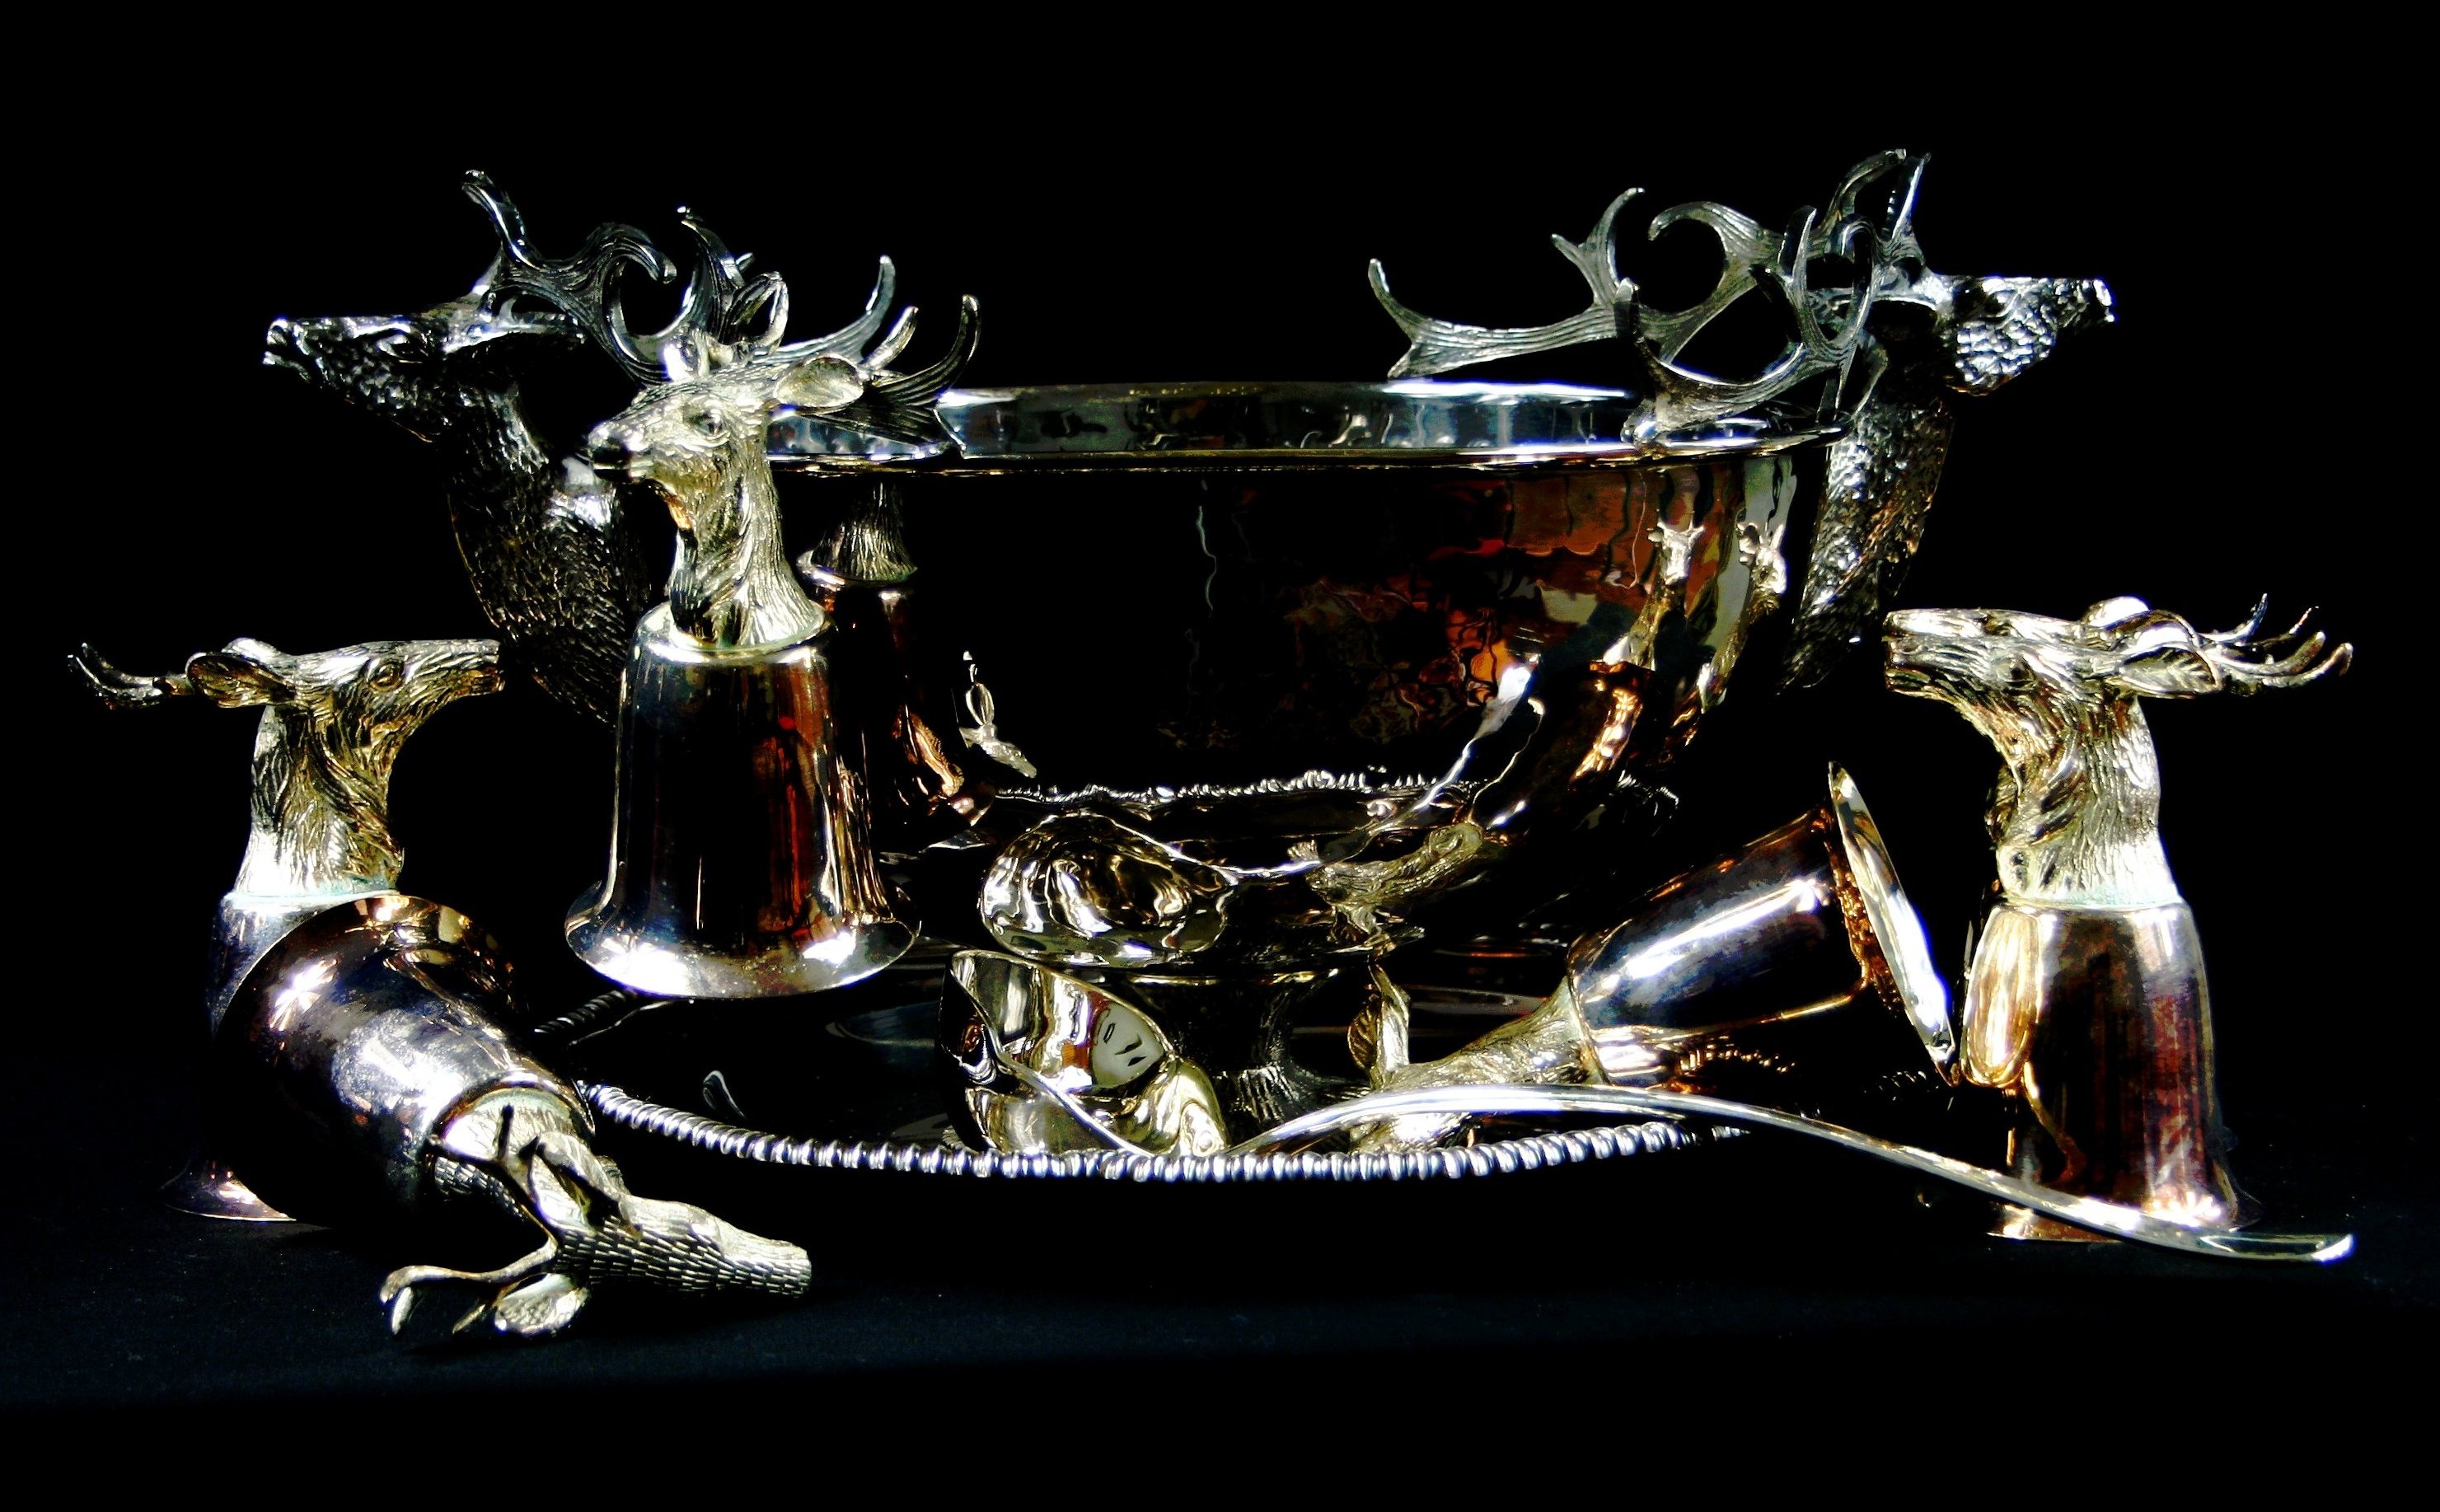
stag, set, tray, cups, ladle, party, screenshot, computer wallpaper, punch bowl